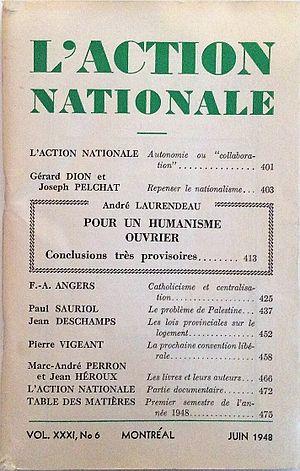
Première page de la revue mensuelle publiée au Québec, organe officiel de la Ligue d'action nationale 1948
L'Action nationale est une revue mensuelle publiée au Québec. Il s'agit de l'organe officiel de la Ligue d'action nationale.
André Laurendeau est un romancier, dramaturge, essayiste, journaliste et homme politique canadien.